Lithuania–United States relations

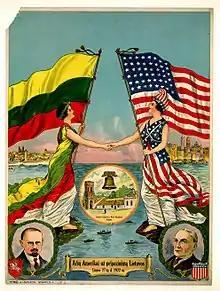
A Lithuanian poster from 1922 celebrating the recognition of Lithuania by the United States.

The United States established diplomatic relations with Lithuania on 28 July 1922. During World War II, Lithuania was at various times occupied by the Soviet Union and Nazi Germany. The Soviet invasion and occupation forced the closure of the Legation to Lithuania on 5 September 1940. However, Lithuanian Diplomatic Service in the United States continued uninterrupted. American prisoners of war were among Allied POWs held by the Germans in the Stalag Luft VI POW camp in German-occupied Lithuania. The United States never recognized the forced incorporation of Lithuania into the USSR and views the present government of Lithuania as a legal continuation of the interwar republic. In 2007, the United States and Lithuania celebrated 85 years of continuous diplomatic relations. Lithuania has enjoyed most-favored-nation treatment with the United States since December 1991. Since 1992, the United States has committed more than $100 million in Lithuania to economic and political transformation and to humanitarian needs. The United States and Lithuania signed an agreement on bilateral trade and intellectual property protection in 1994 and a bilateral investment treaty in 1997. In 1998, the United States signed a "Charter of Partnership" with Lithuania and the other Baltic countries establishing bilateral working groups focusing on improving regional security, defense, and economic issues.